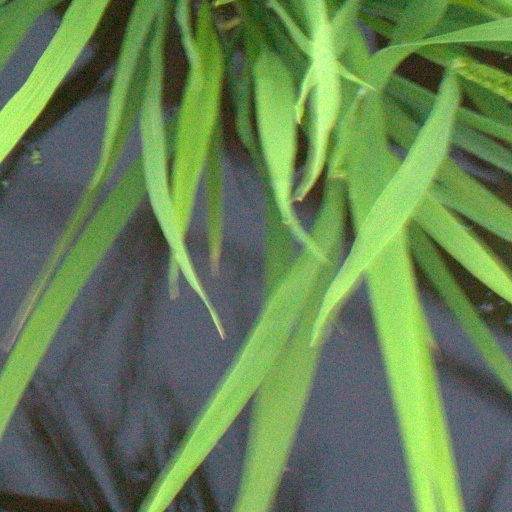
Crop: rice